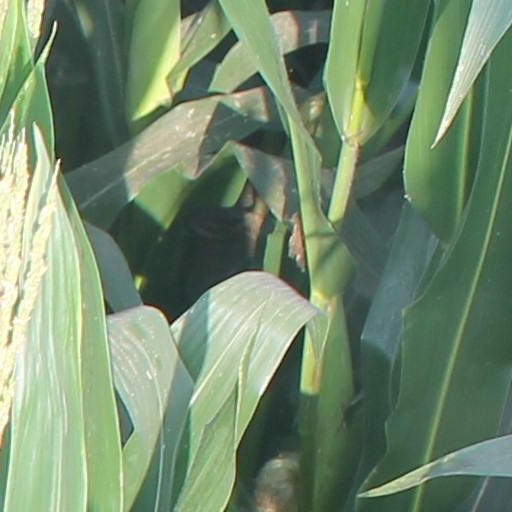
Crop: maize; corn